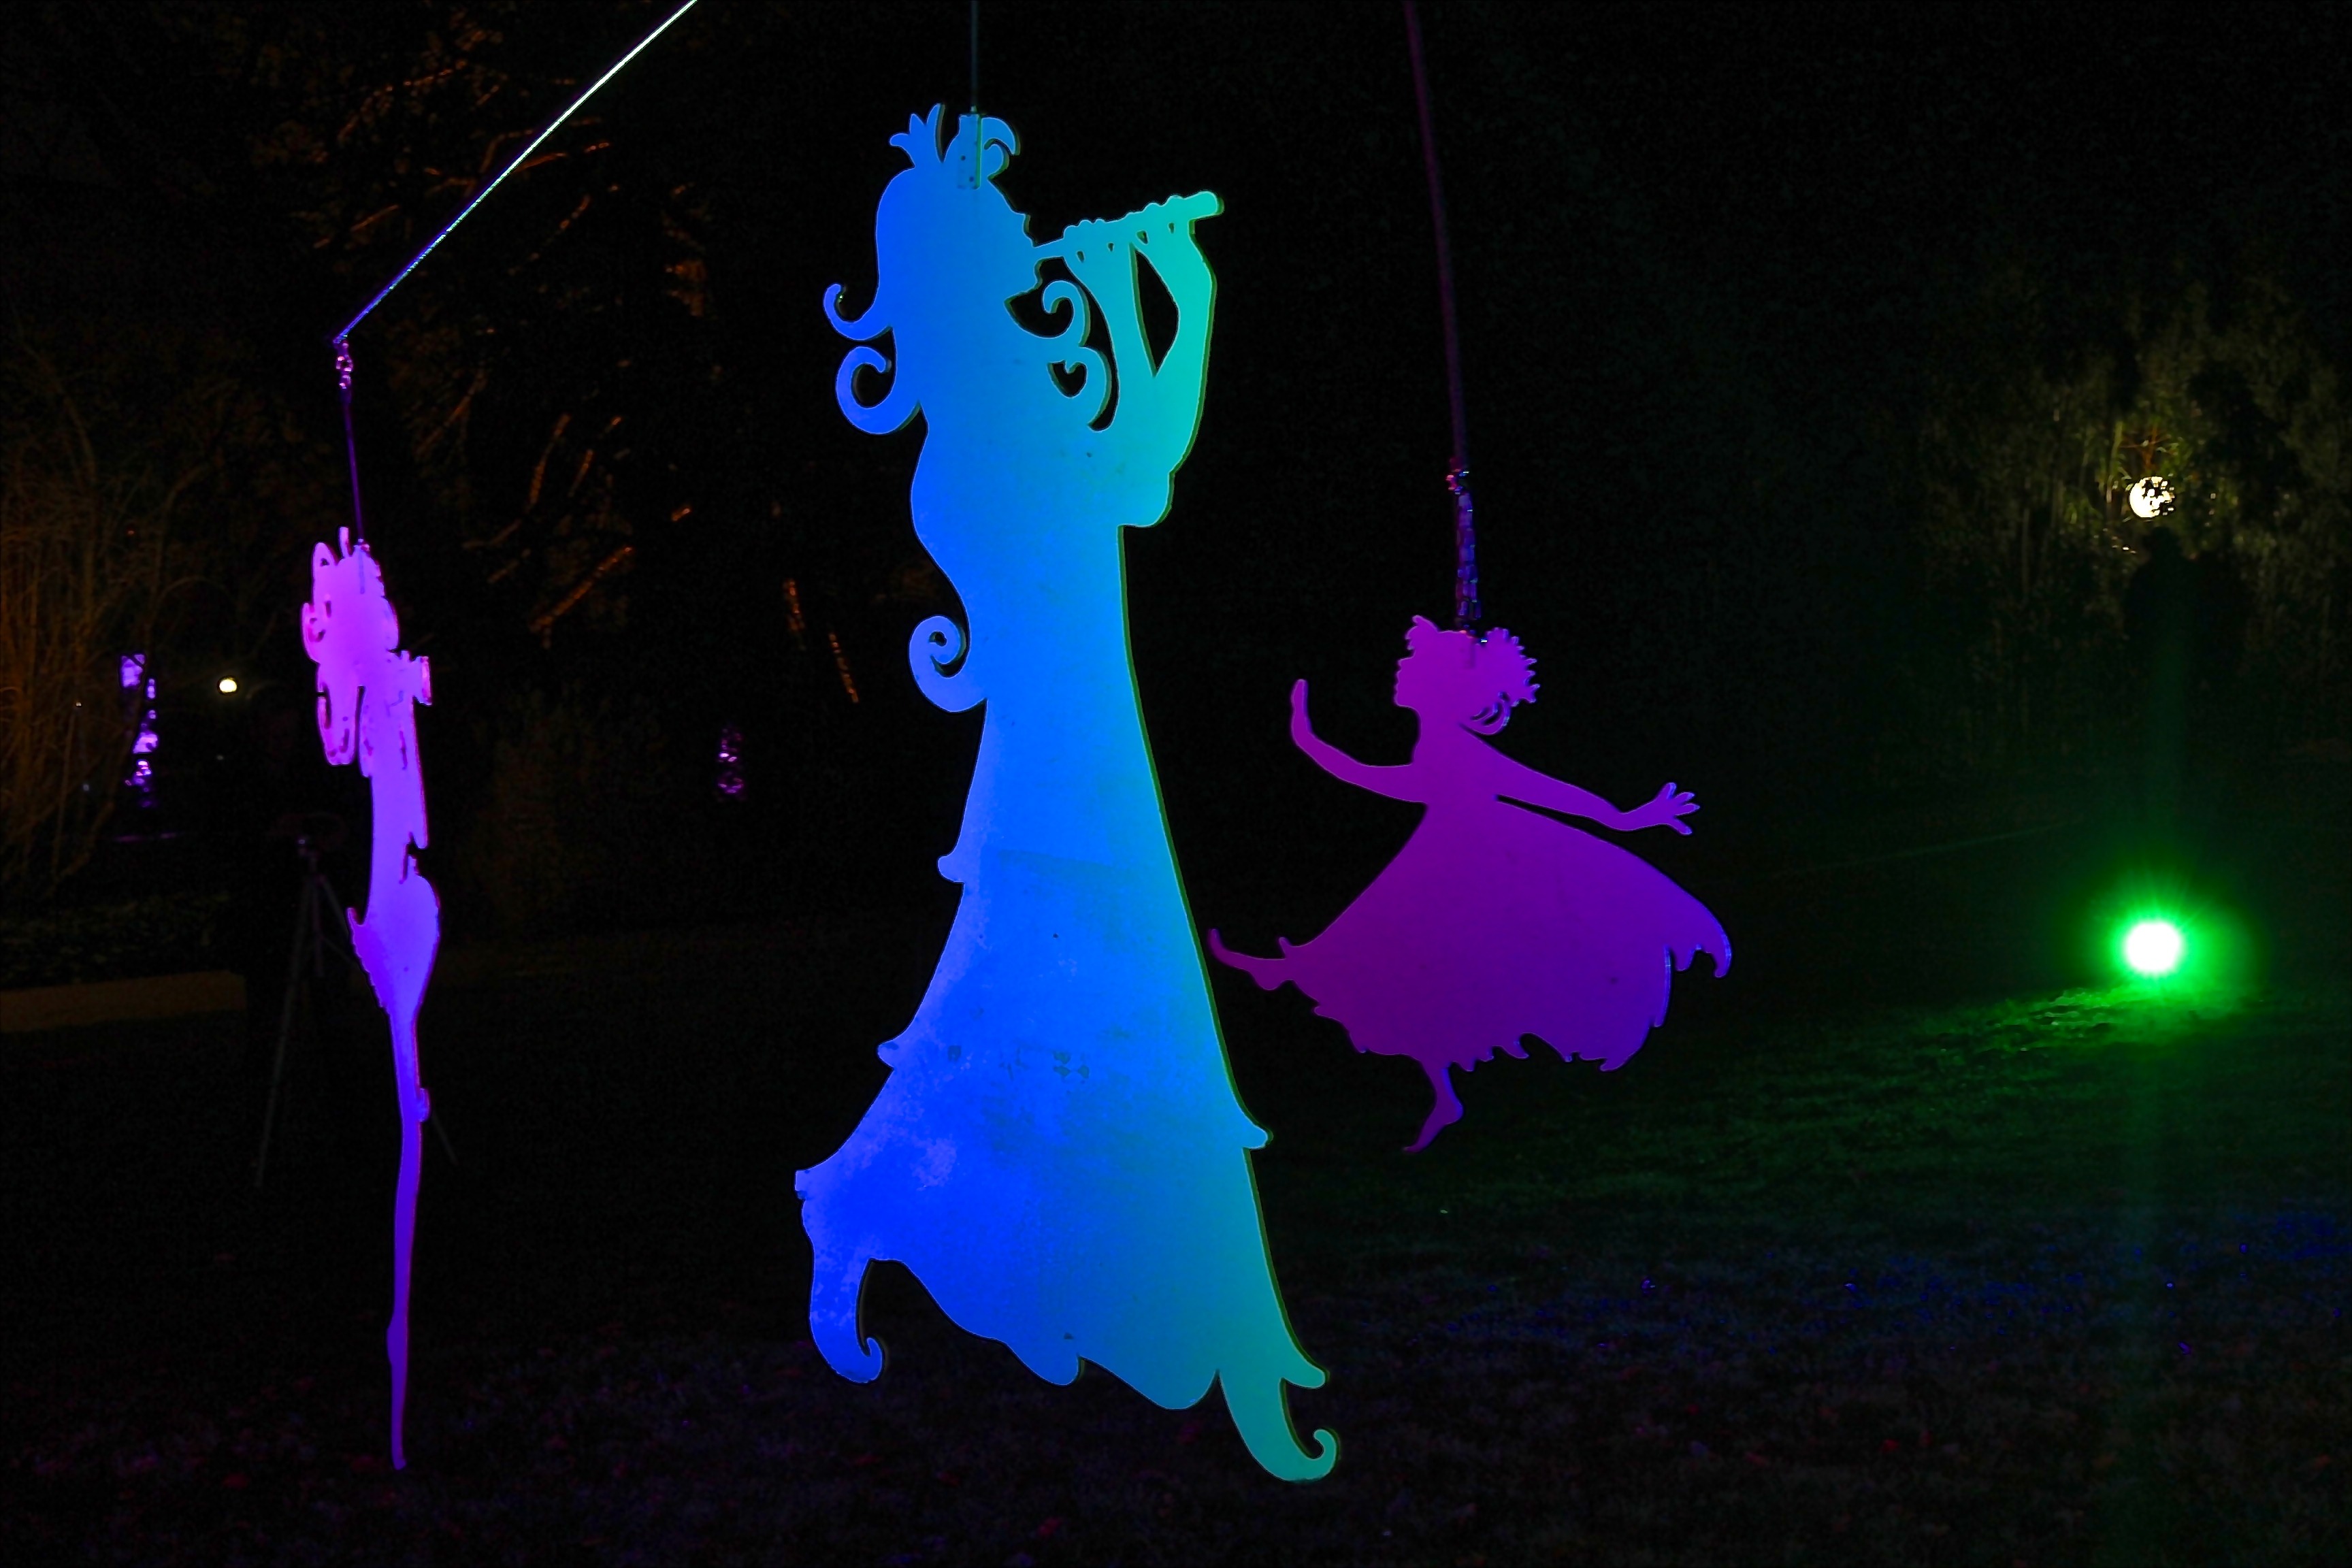
light, girl, night, color, darkness, blue, lighting, figure, installation, lichtgestalt, palm garden, winter lights, shadow puppets